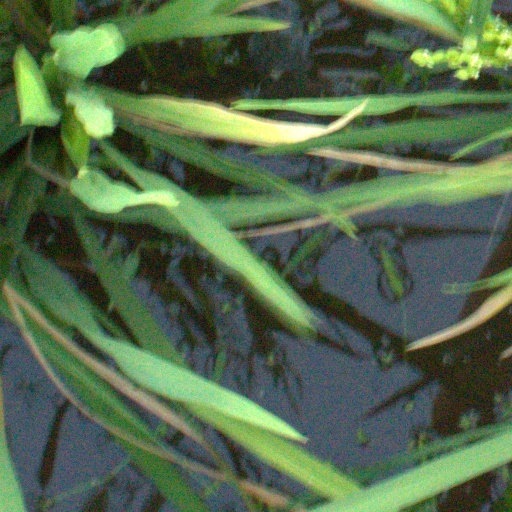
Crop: rice